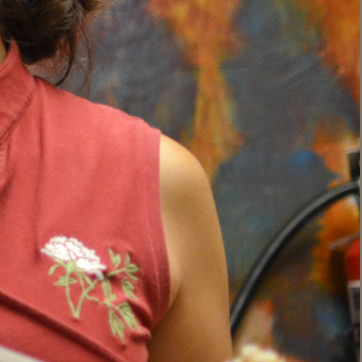
Material: skin